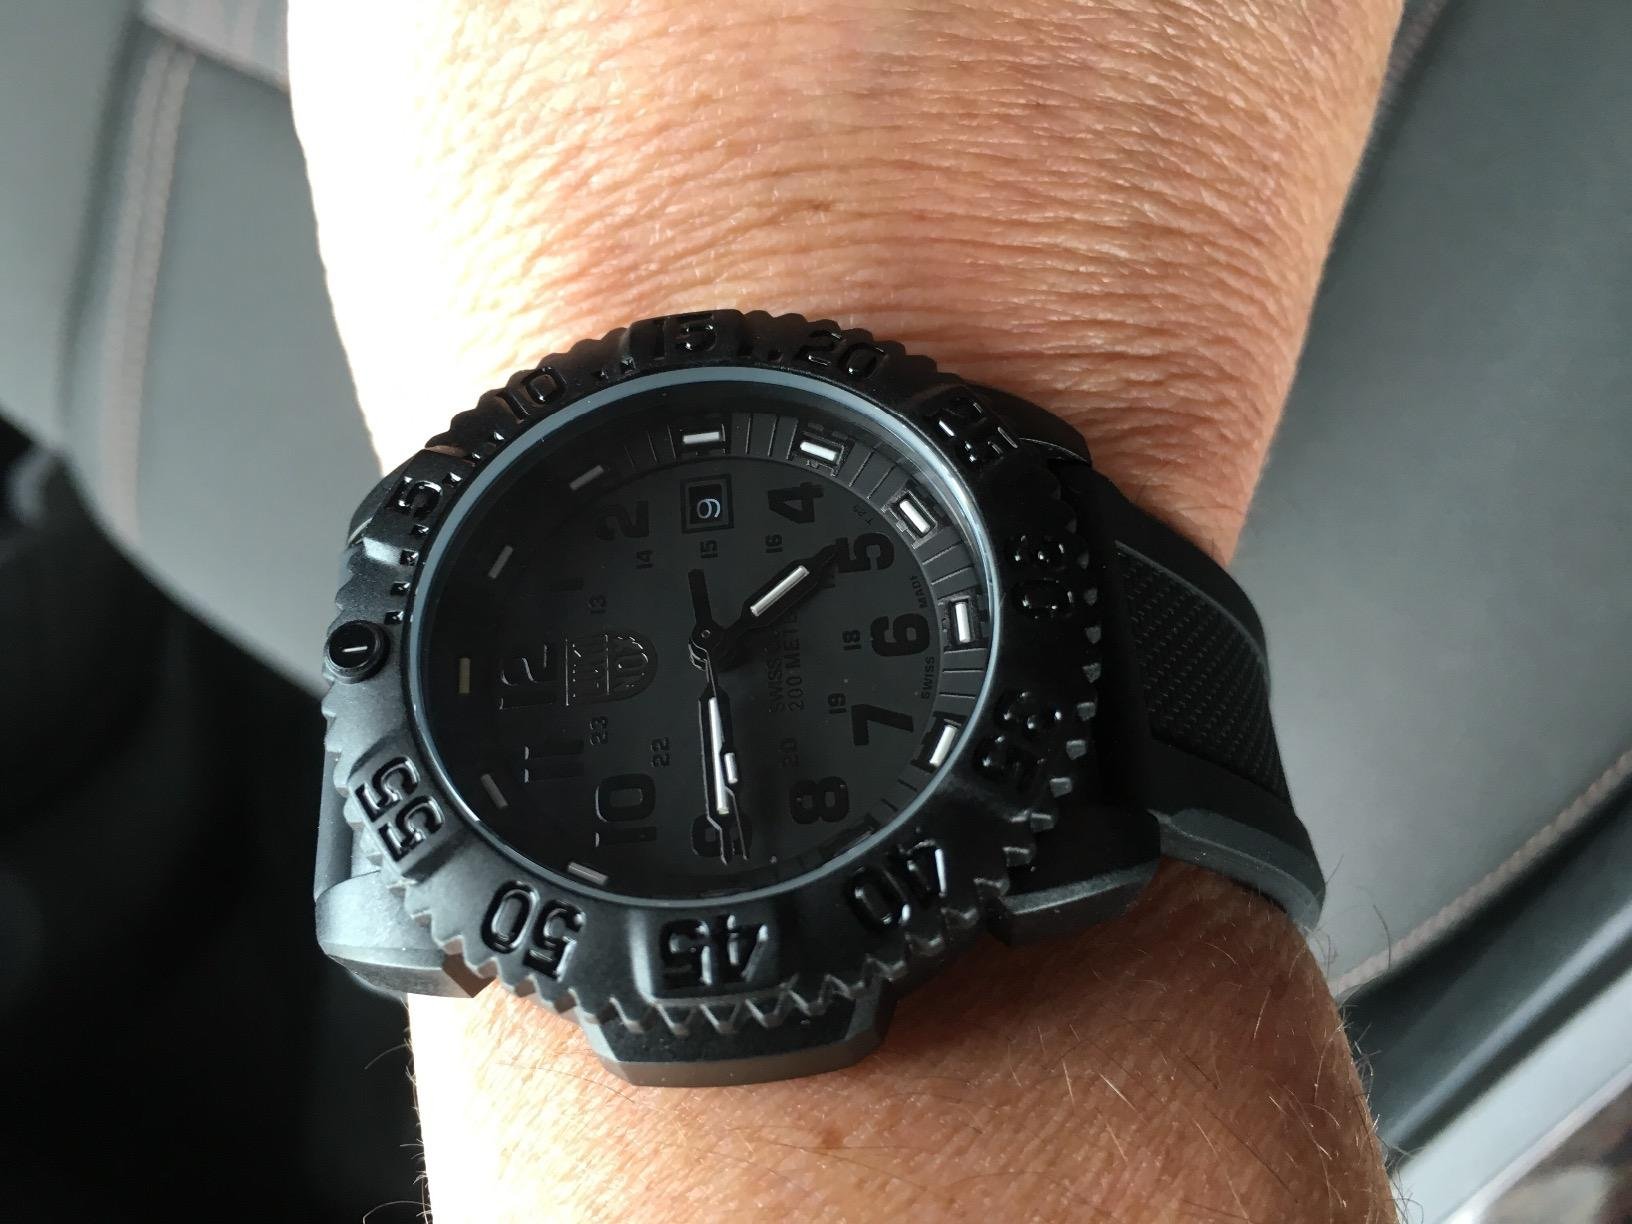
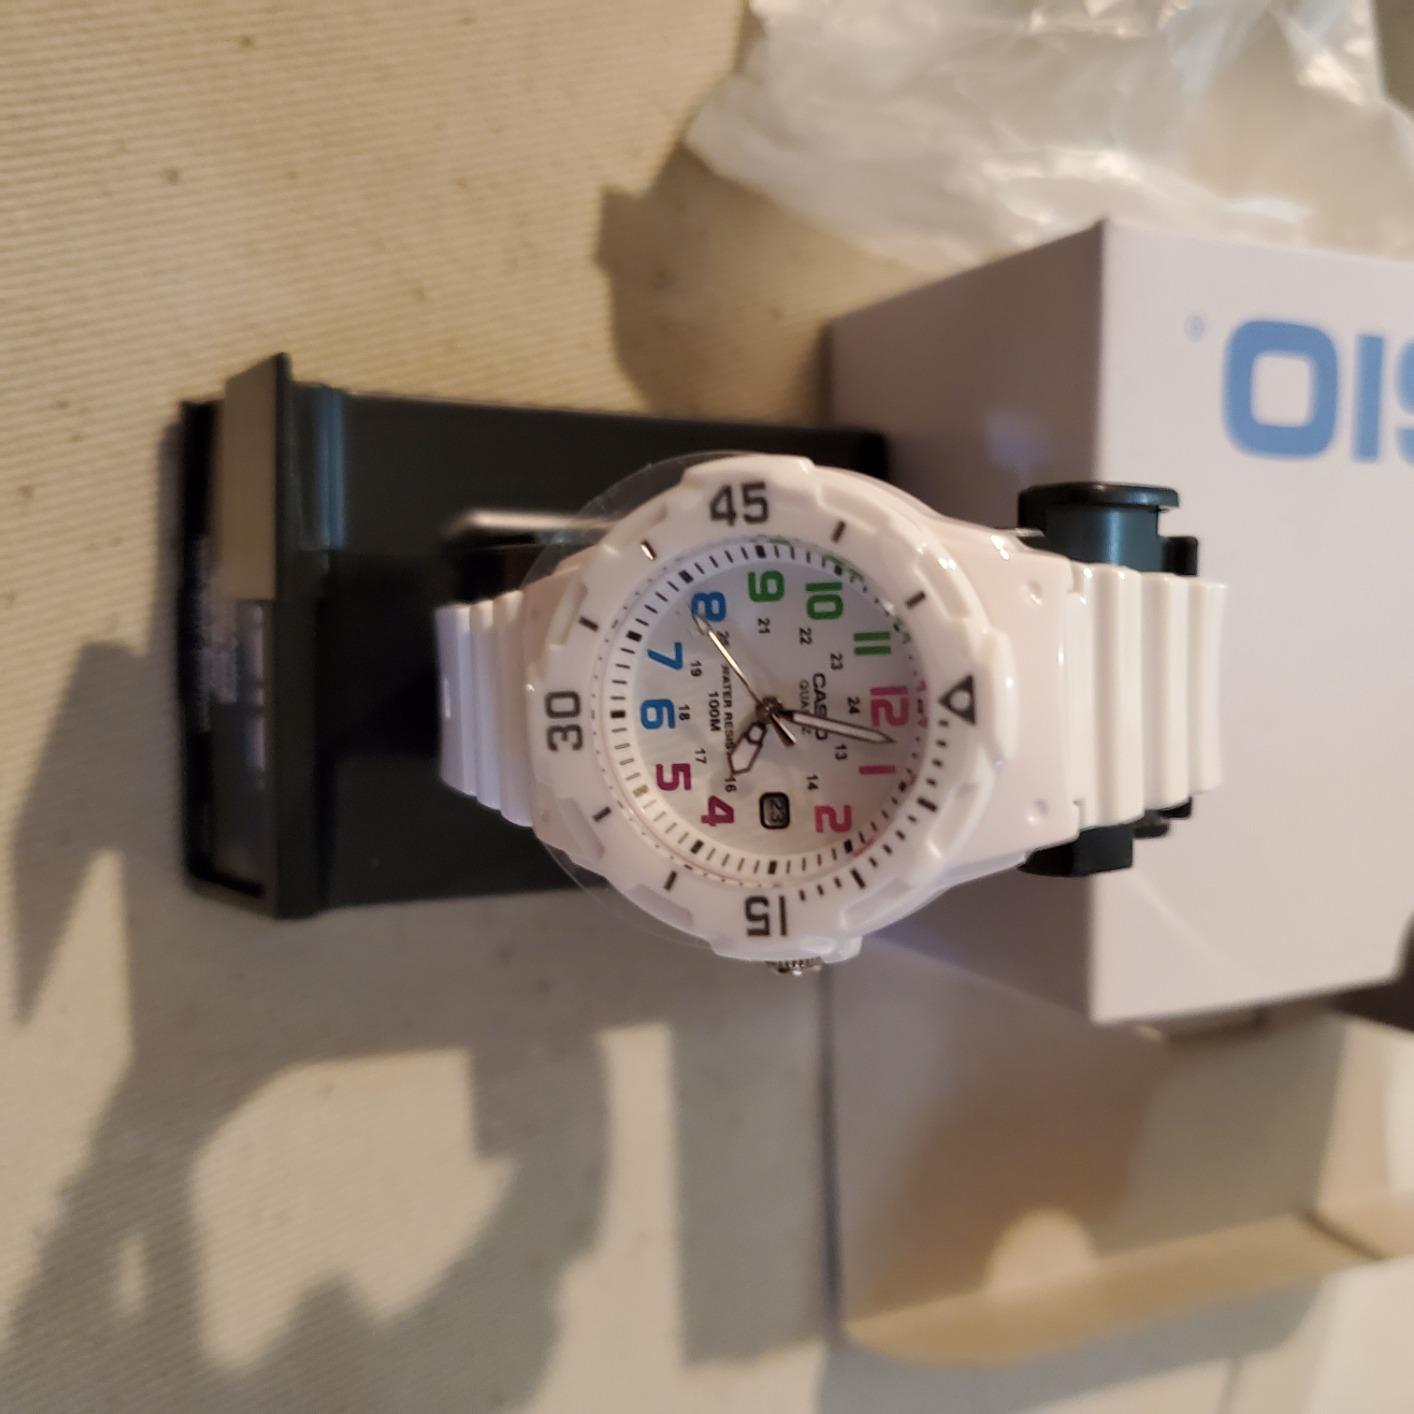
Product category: accessories_watch
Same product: no